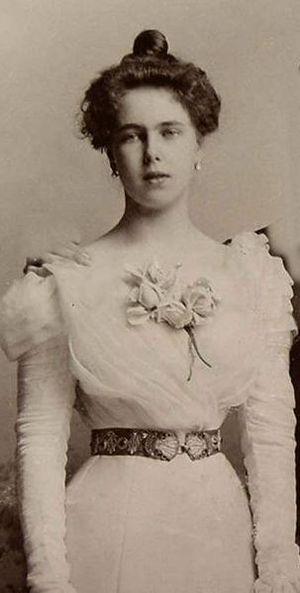
Béatrice de Saxe-Cobourg-Gotha, princesse du Royaume-Uni et, par son mariage, infante d’Espagne et duchesse de Galliera, est née le 20 avril 1884 à Eastwell Park, dans le Kent, et est décédée le 13 juillet 1966 à Sanlúcar de Barrameda, près de Séville. C'est un membre des familles royales du Royaume-Uni et d'Espagne.